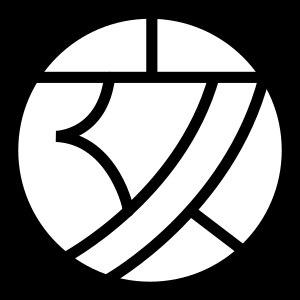
Les clans sont des familles avec des particularités différente d'une famille à une autre
Ino Yamanaka est un personnage du manga Naruto. Elle est la 16ème génération du clan Yamanaka.